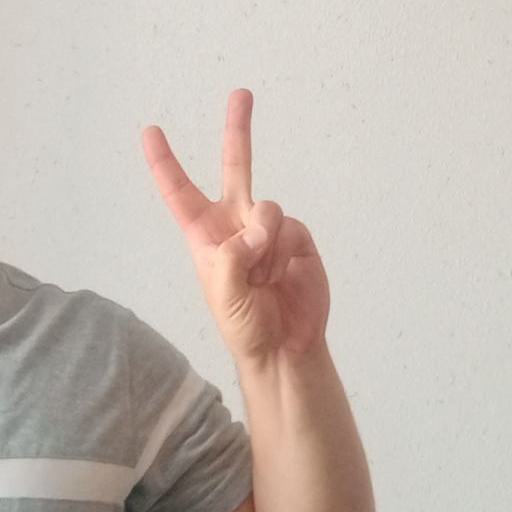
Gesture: peace